Anton Johanson

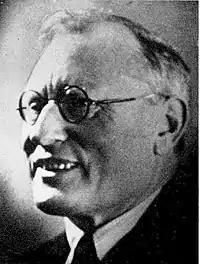

Anton Johanson (sometimes spelled Johansson) (28 January 1877 – 24 December 1952) was a Swedish football player and manager as well as a pioneer in Swedish football. He played for IFK Köping and IFK Stockholm during his career. He was one of the founders of the Swedish Football Association, of which he also was secretary from 1905 to 1922 and chairman from 1923 to 1937. He was part of the FIFA board from 1932 to 1938.